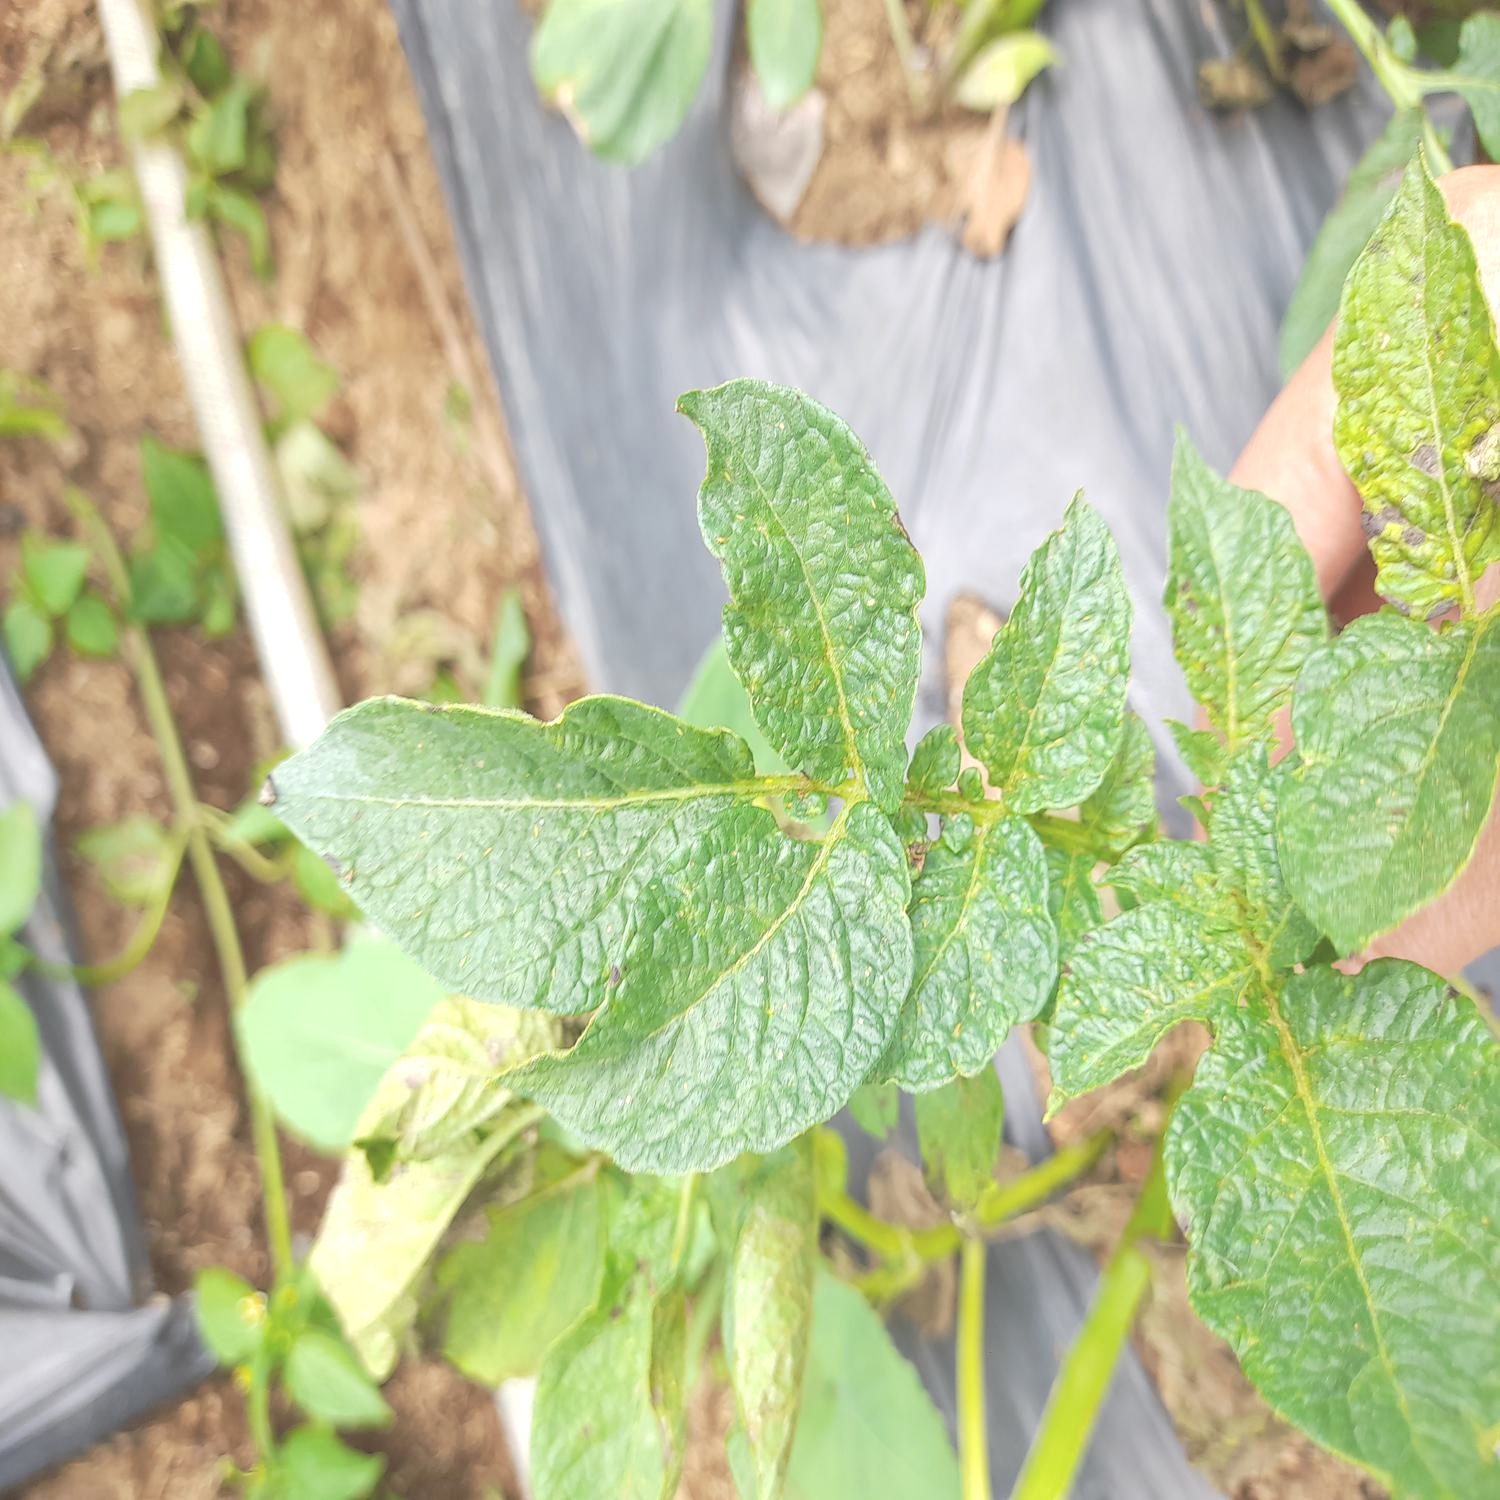
Etiqueta: Virus